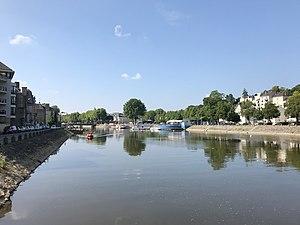
Le fleuve de la Mayenne à Laval